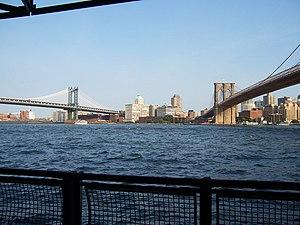
Two Bridges est un quartier de la ville de New York situé dans le sud-est de l'arrondissement de Manhattan, aux États-Unis. Bien que ses frontières ne soient pas clairement définies, on considère que le quartier est bordé par la East River à l'est, par le Lower East Side au nord, par South Street Seaport et le Financial District au sud, et par Chinatown à l'ouest; il s'étend donc entre le pont de Brooklyn et le pont de Manhattan, d'où son nom.